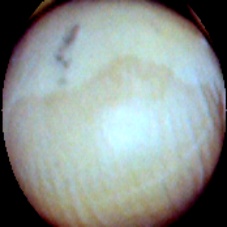
Label: Intact